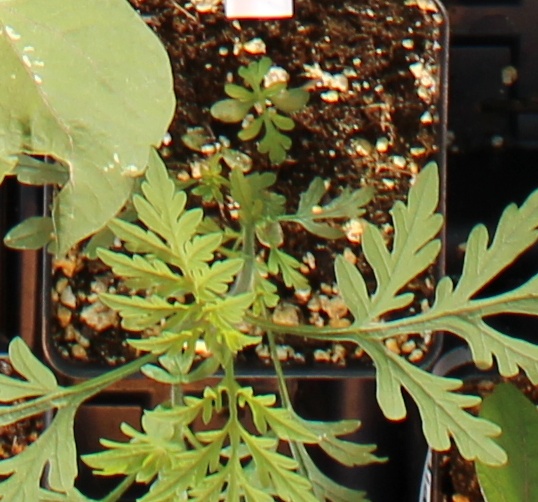
Label: Ragweed